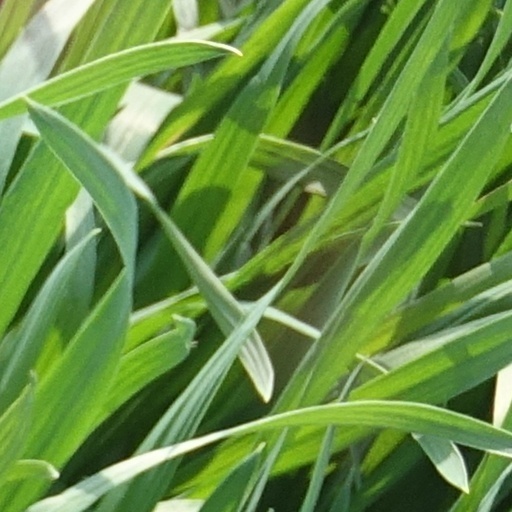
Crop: wheat